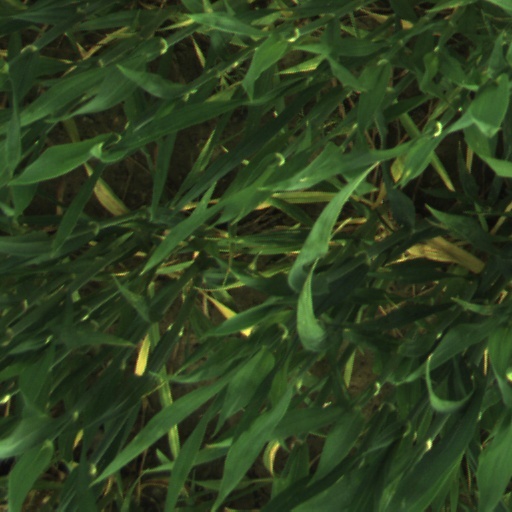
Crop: wheat